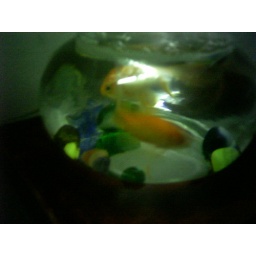
Gold fish in a bottle